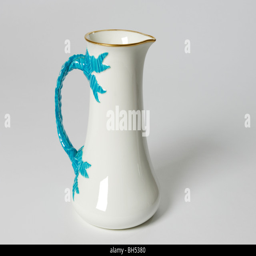
an antique china jug with gilded rim and ribbon handle , possibly made byperson